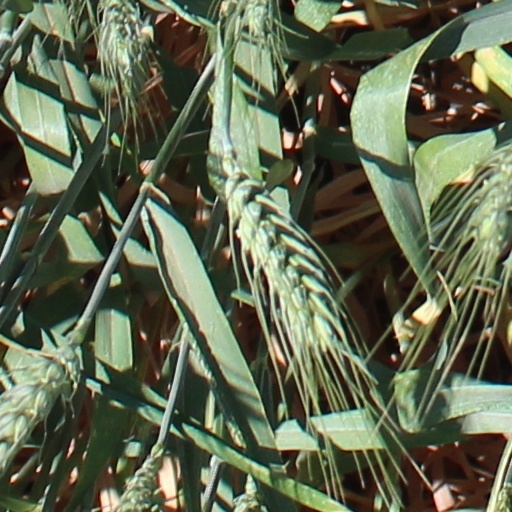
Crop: wheat